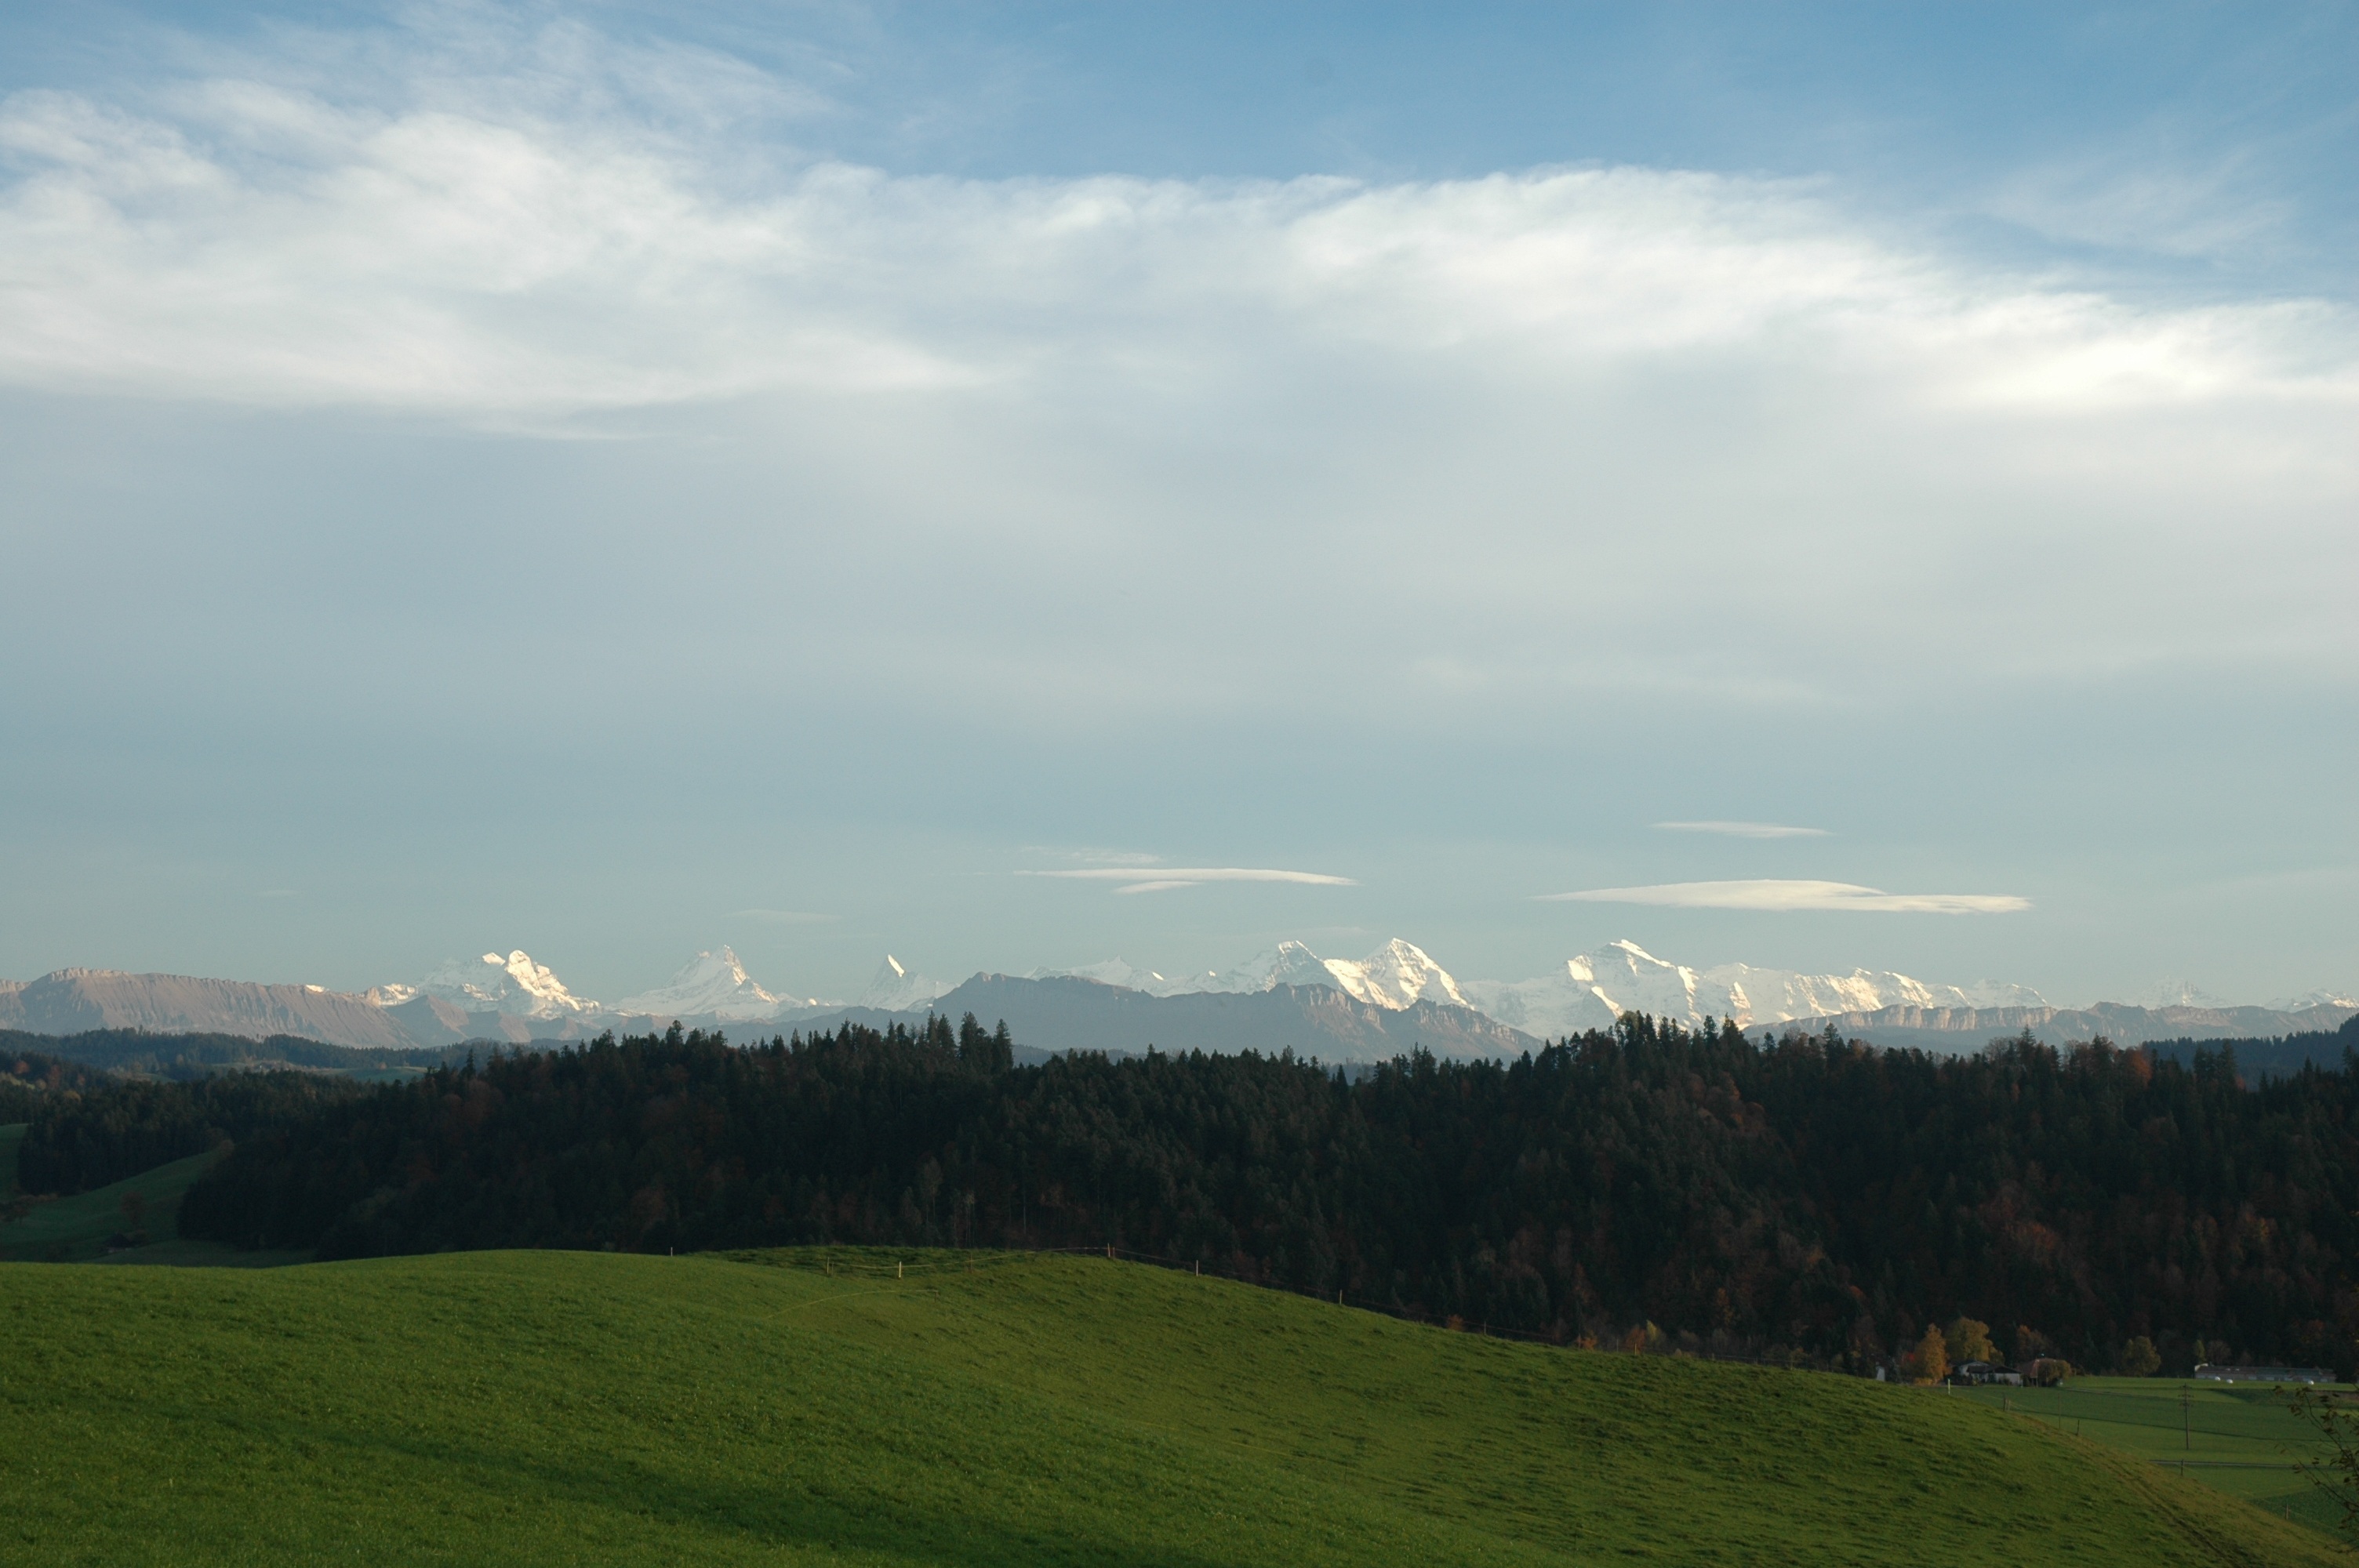
landscape, tree, nature, grass, horizon, mountain, cloud, sky, field, meadow, prairie, sunlight, morning, hill, dawn, valley, mountain range, dusk, alpine, plain, clouds, mountains, grassland, rural area, meteorological phenomenon, geographical feature, atmospheric phenomenon, atmosphere of earth, mountainous landforms